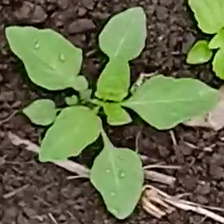
Weed species: Lamber_Quarter_plant(Chenopodium )